Woodhorn (museum)

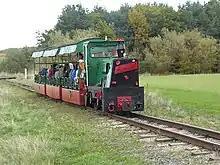
Woodhorn Narrow Gauge Railway

The museum was first opened in 1989 but following major redevelopment with chief architect Tony Kettle, the museum reopened in October 2006. Now the buildings are protected with listed status and the location is recognised as a scheduled monument as it is the most well preserved example of a late 19th- to early 20th-century colliery in the North East of England.